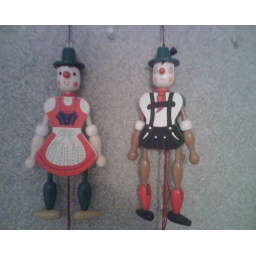
Found this hanging on a wall in a friend's house in Edison, NJ. Sent from my BlackBerry wireless handheld.